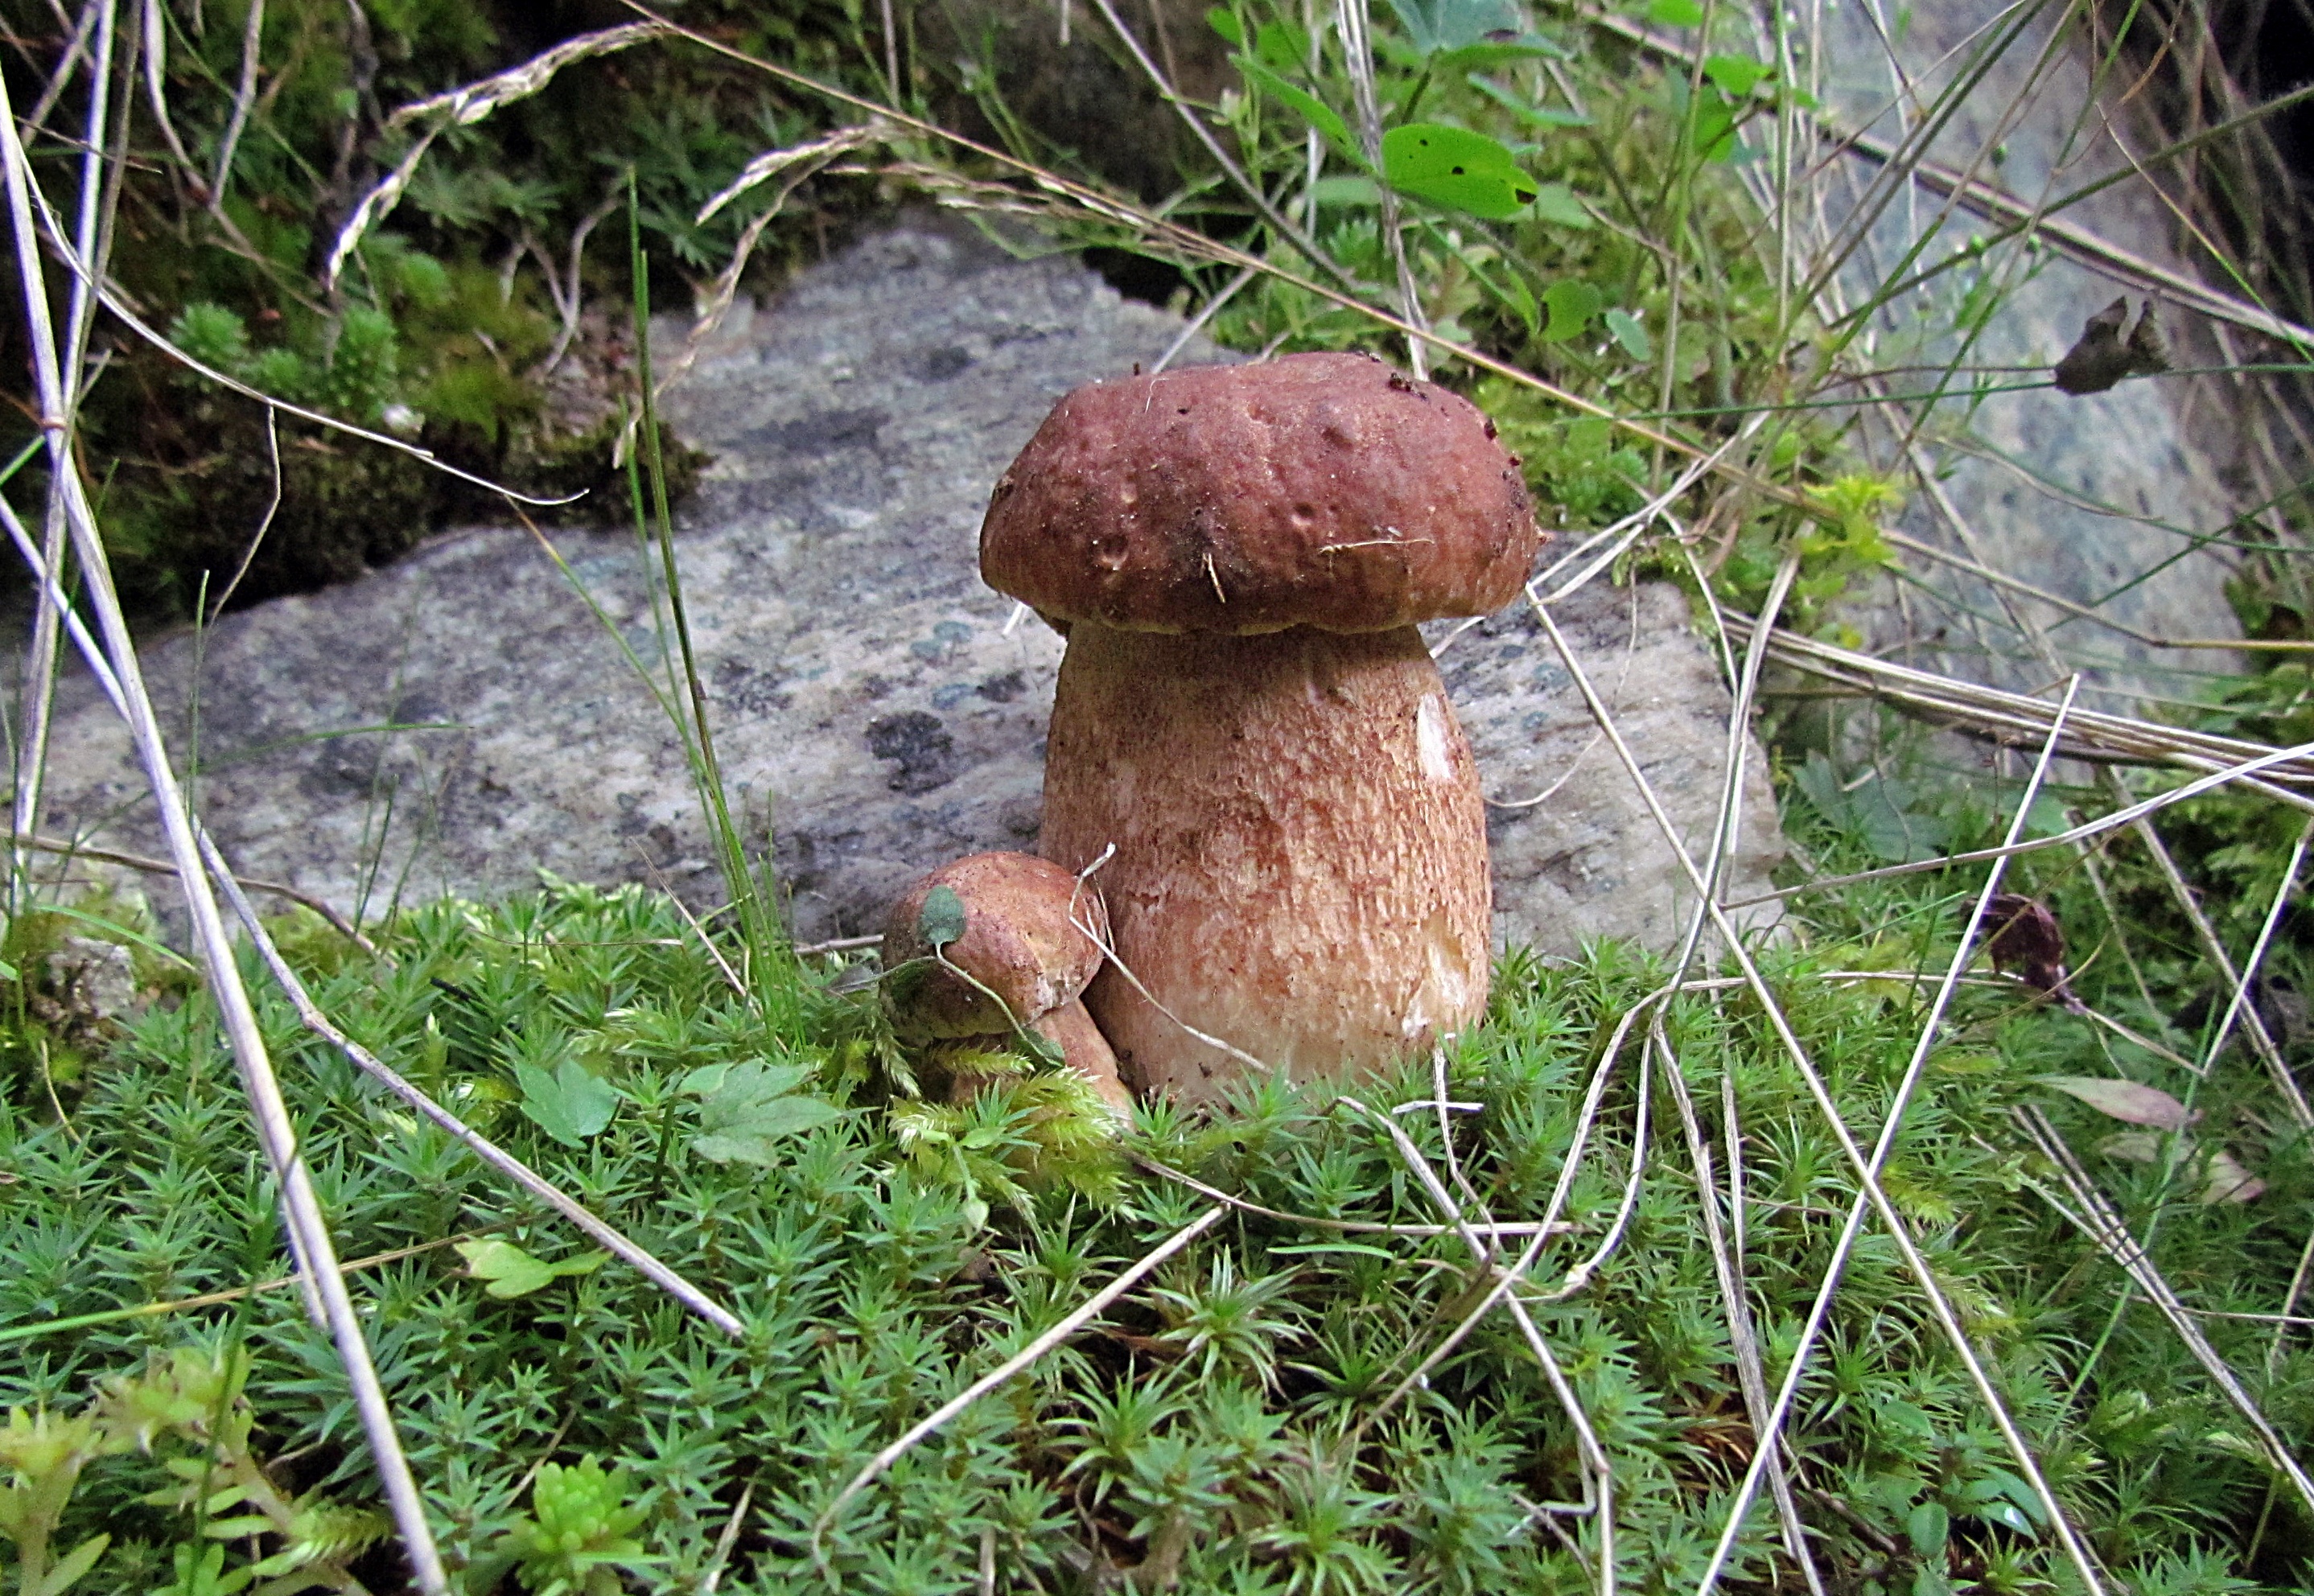
nature, forest, soil, mushroom, fauna, plants, fungus, boletus, woodland, habitat, bolete, matsutake, wild mushrooms, edible mushroom, natural environment, agaricomycetes, penny bun